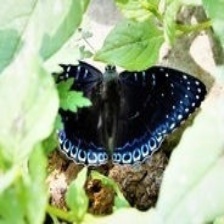
Species: POPINJAY